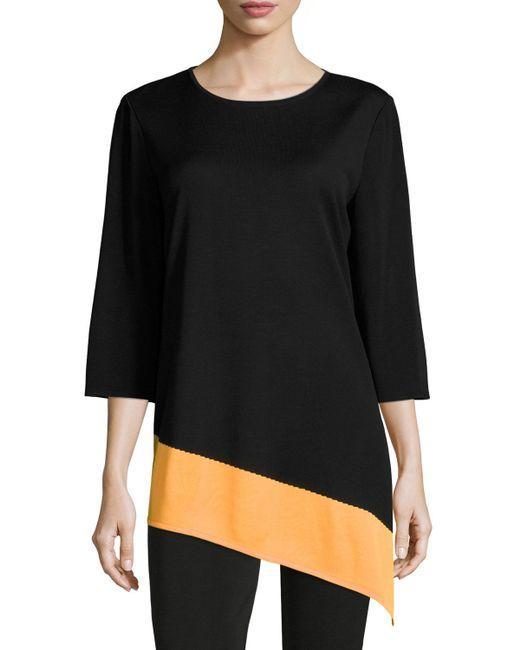
Langes Top mit Rundhalsausschnitt und lockerer Passform für Damen